Dil Daulat Duniya

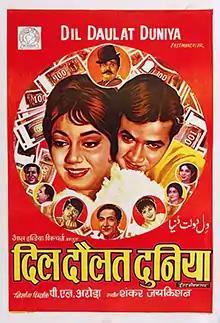

Dil Daulat Duniya is a 1972 Hindi-language comedy-drama film, directed by Prem Narayan Arora and starring Rajesh Khanna, Sadhana, Ashok Kumar, Om Prakash, Sulochana, Helen and Jagdeep. The film revolves around a poor man in a palatial house who allows other newcomers in city of Mumbai to stay in his house as he feels pity on them. The music was scored by Shankar Jaikishan and songs are sung by Kishore Kumar for Rajesh Khanna. This movie was accepted by Khanna, only because he wanted to pay tribute to the acting talents of his seniors Ashok Kumar and Om Prakash, as his name would ensure that distributors would sell the film and it would reach a larger audience. The newspaper "The Hindu", in its review said "Ashok Kumar and Om Prakash are the soul of the movie and dominate the show with their acting dexterity." The film fetched 1.5 crores at the box office. As of 2012, this was among the top 10 searched movies of Khanna online.